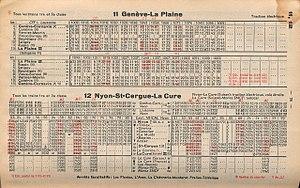
La ligne de Châtelaine (bif) à la frontière vers Bellegarde est une ligne de chemin de fer suisse qui relie Genève à la frontière française vers Lyon.